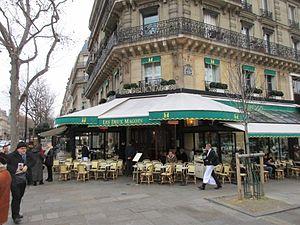
Les Deux Magots